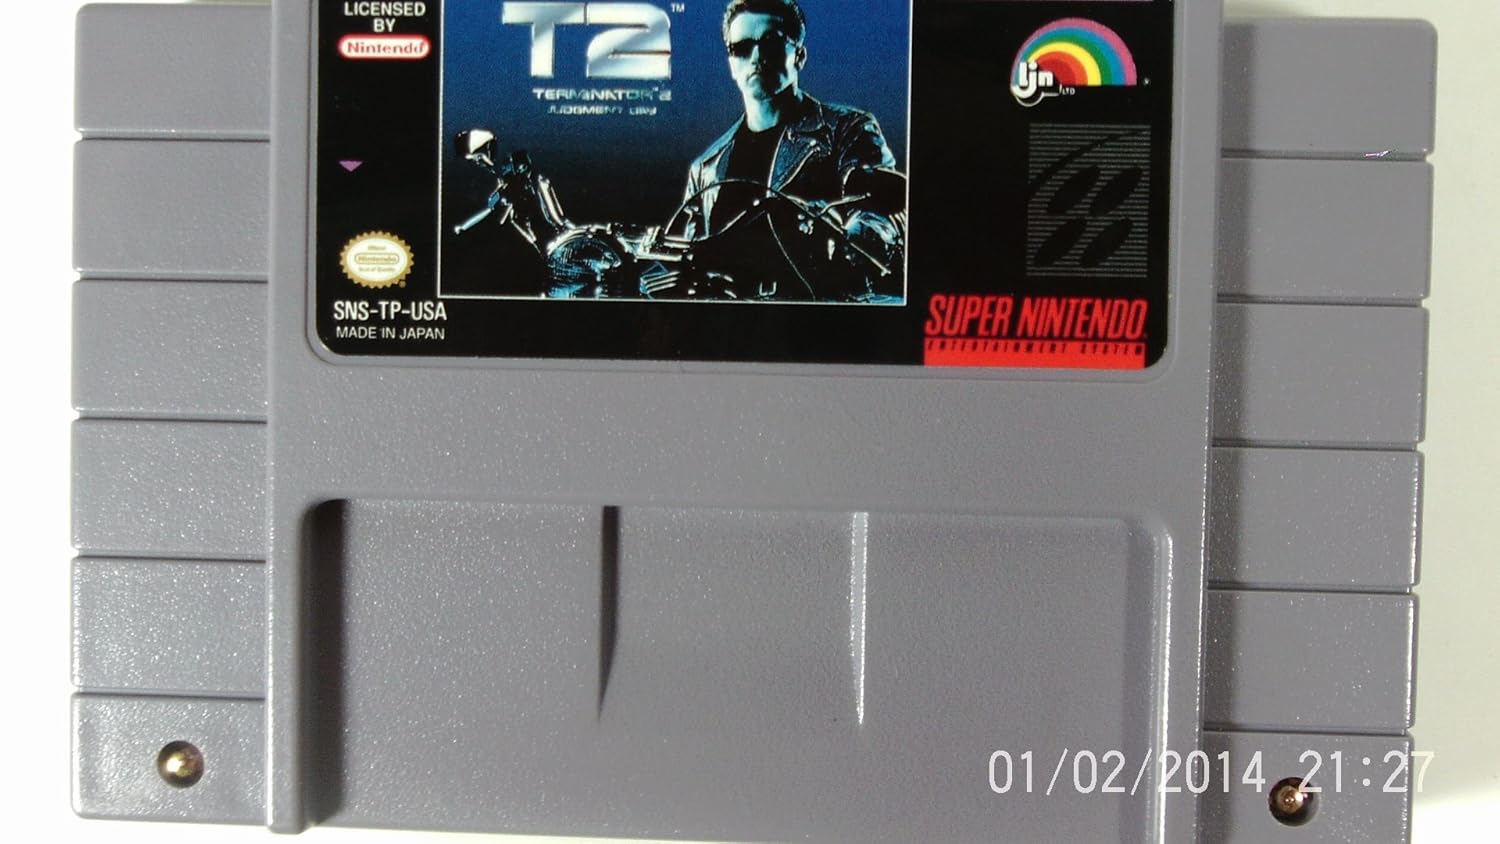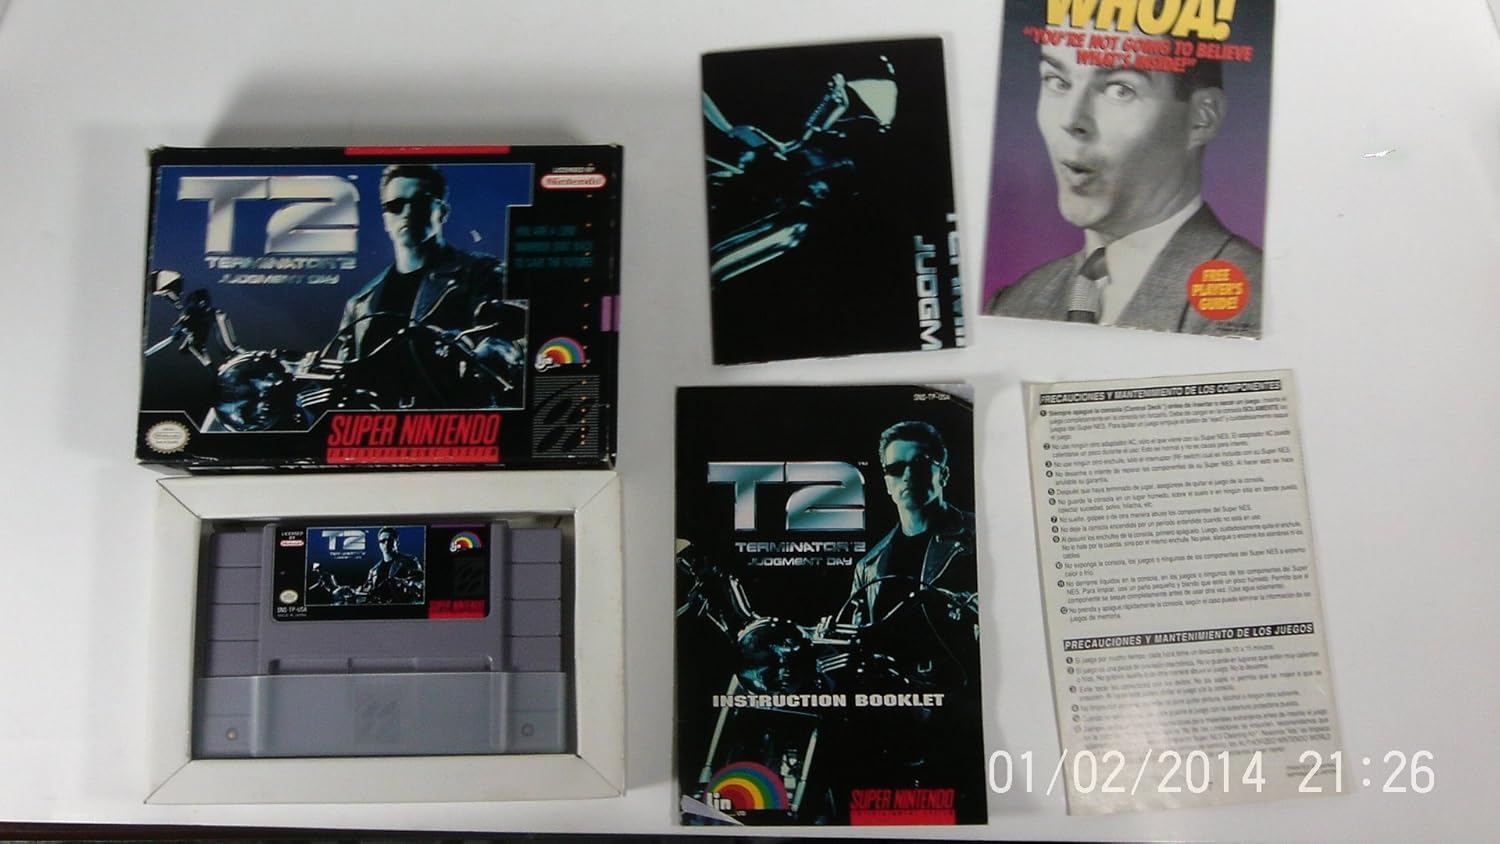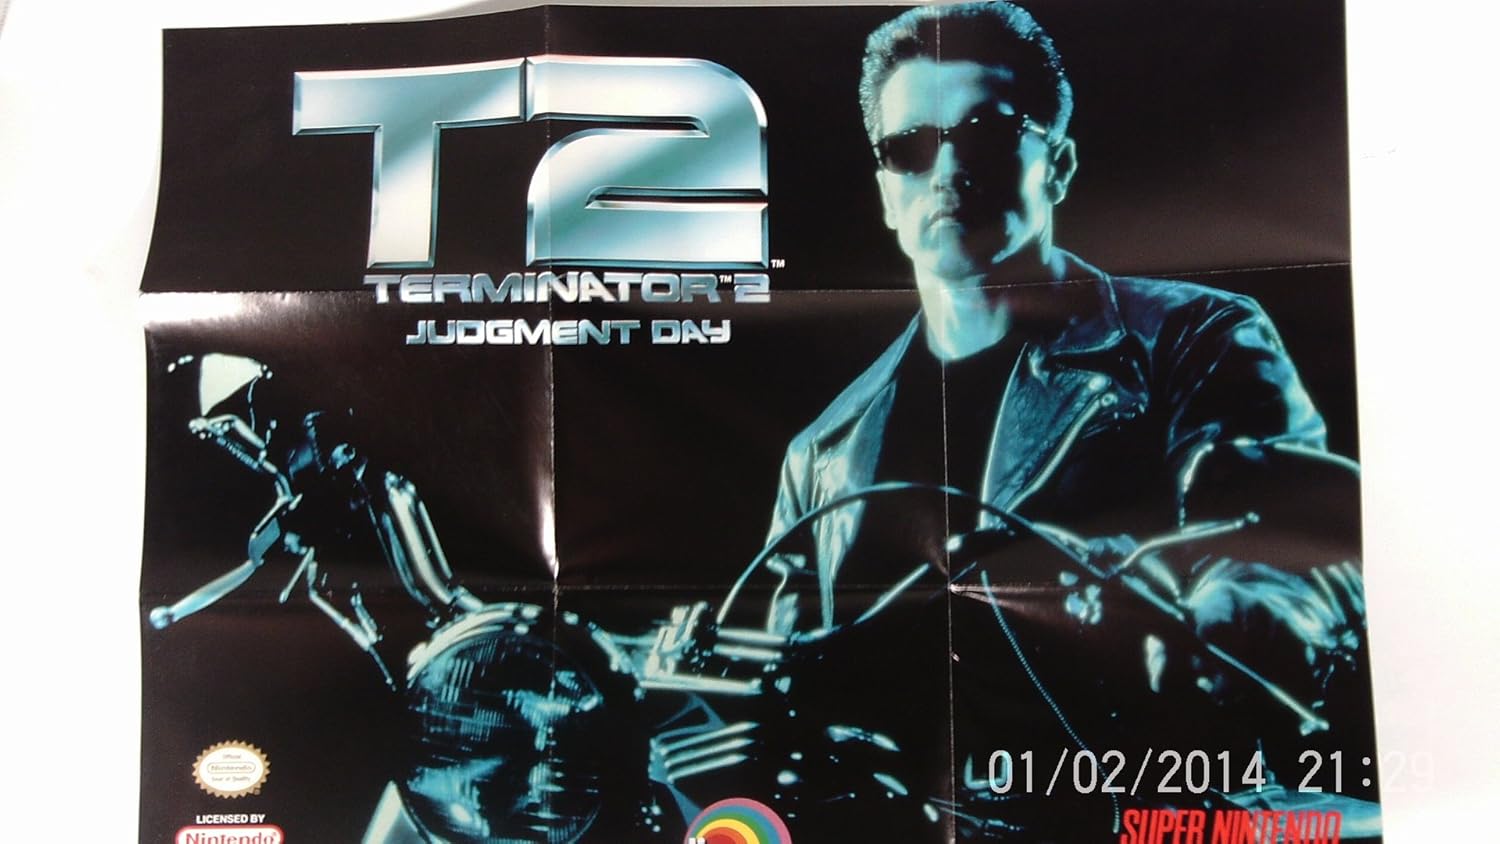
Terminator 2: Judgment Day
Category: Video Games
Super Nintendo (SNES) Game. Fighter Side-Scroll game, like Mortal Kombat, but twisted up to another level!
Features: Terminator 2, like the movie | SNES Classic